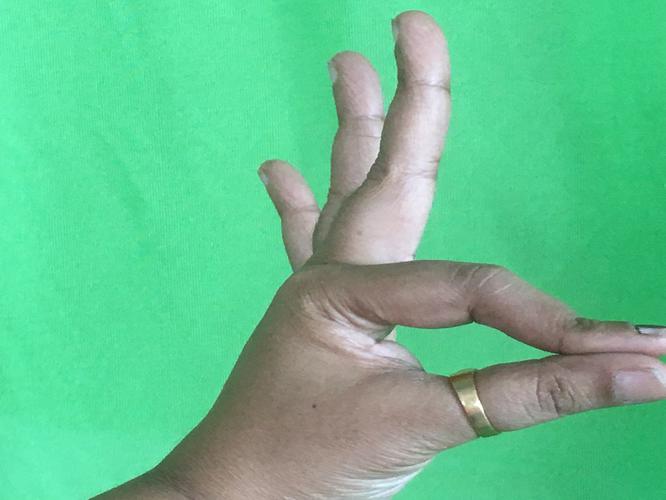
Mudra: Hamsasyam
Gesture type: single_hand